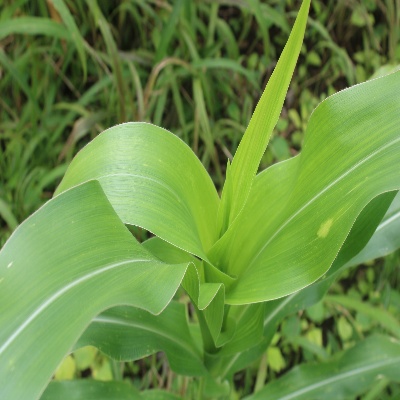
Crop: Maize
Condition: leaf spot